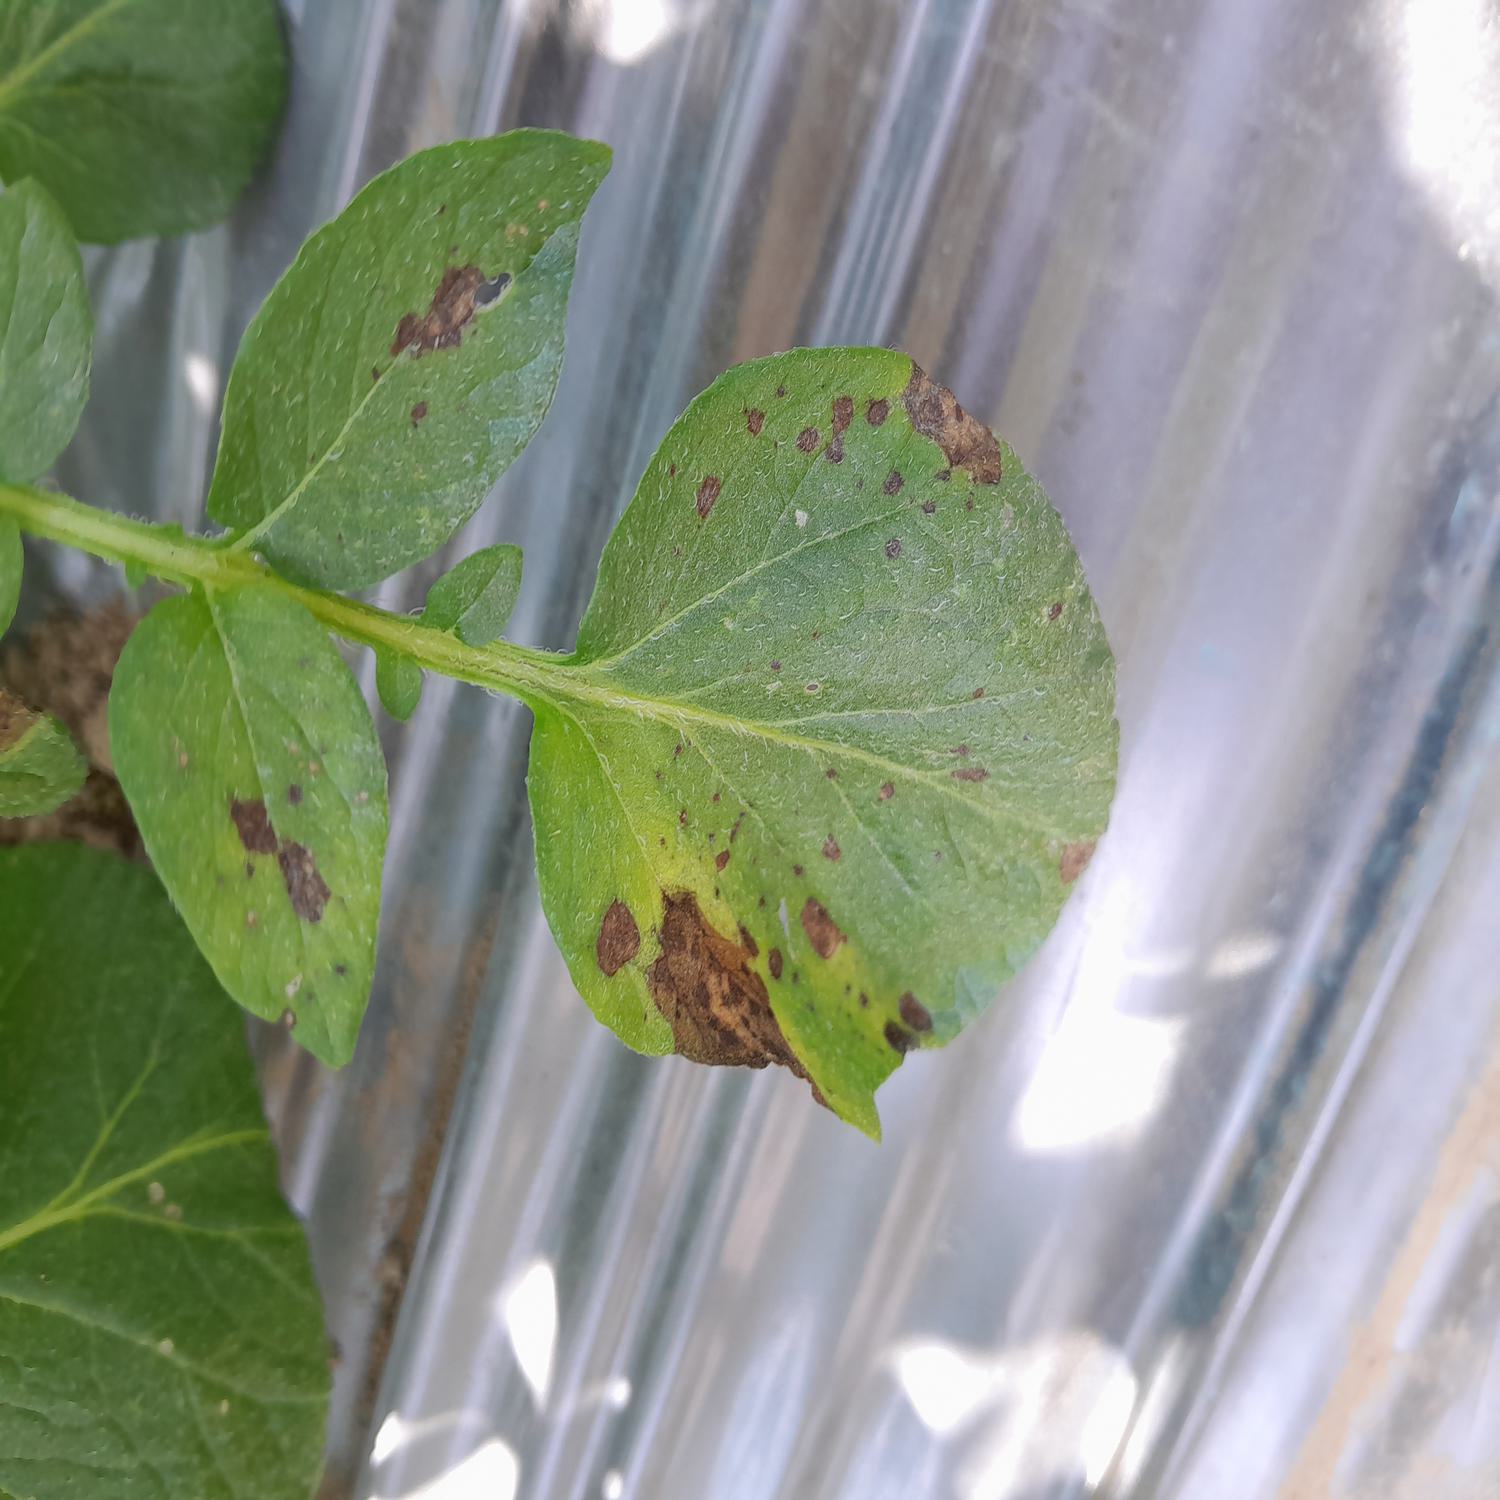
Label: Fungi